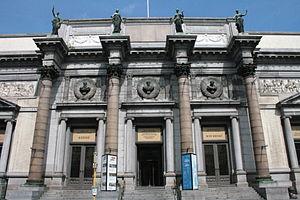
Musées Royaux des Beaux-Arts de Belgique, rue de la Régence 3, Bruxelles (Belgique). Façade principale
Les musées royaux des Beaux-Arts de Belgique, situés à Bruxelles, conservent quelque vingt mille œuvres, peintures, sculptures et dessins. Ils intègrent six musées : le musée Oldmasters, antérieurement appelé « musée royal d'Art ancien » ; le musée Magritte ; le musée Wiertz ; le musée Meunier ; le musée Fin de siècle ; le musée d'Art moderne.
Bruxelles ou la ville de Bruxelles est une commune de Belgique de 183 287 habitants, capitale de la Belgique, de la Fédération Wallonie-Bruxelles, de la Communauté flamande ainsi que le siège de plusieurs institutions de l'Union européenne. La commune porte le titre honorifique de ville. Elle est située au centre de la région de Bruxelles-Capitale et est entourée par d'autres communes qui constituent avec elle cette région de 19 communes peuplée de 1 211 026 habitants au 1ᵉʳ janvier 2020 et dotée de l'autorité supra-communale d'un gouvernement et d'un parlement. À l'extérieur s'étend la périphérie bruxelloise débordant dans la Région flamande dans laquelle la région bruxelloise est enclavée pour former l'agglomération bruxelloise.